John Wiard House

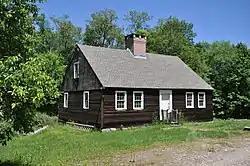

The John Wiard House is a historic house on Spielman Highway in Burlington, Connecticut. Probably built about 1754, it is a well-preserved example of period rural vernacular residential architecture. It was listed on the National Register of Historic Places in 1982.